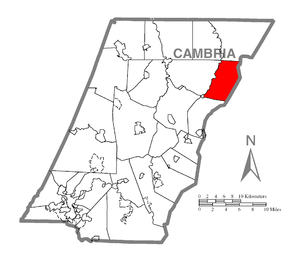
Dean Township est un township, situé au sud-ouest du comté de Cambria, aux États-Unis. En 2010, il comptait une population de 391 habitants.